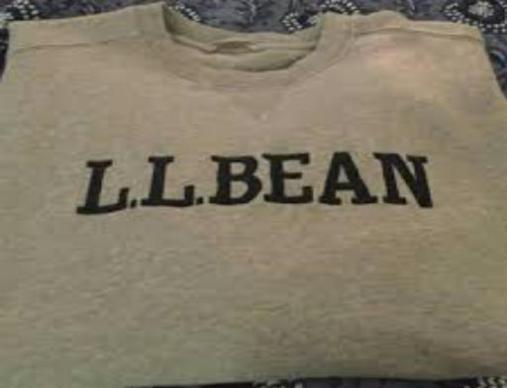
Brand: l.l.bean
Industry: Clothes